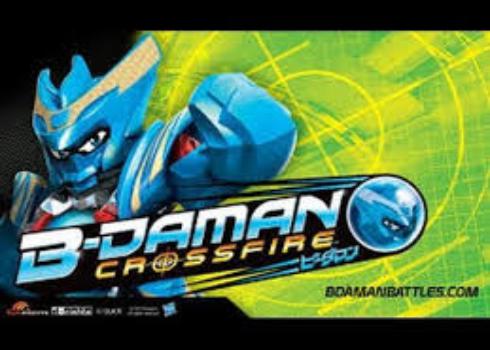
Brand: B-Daman
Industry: Leisure